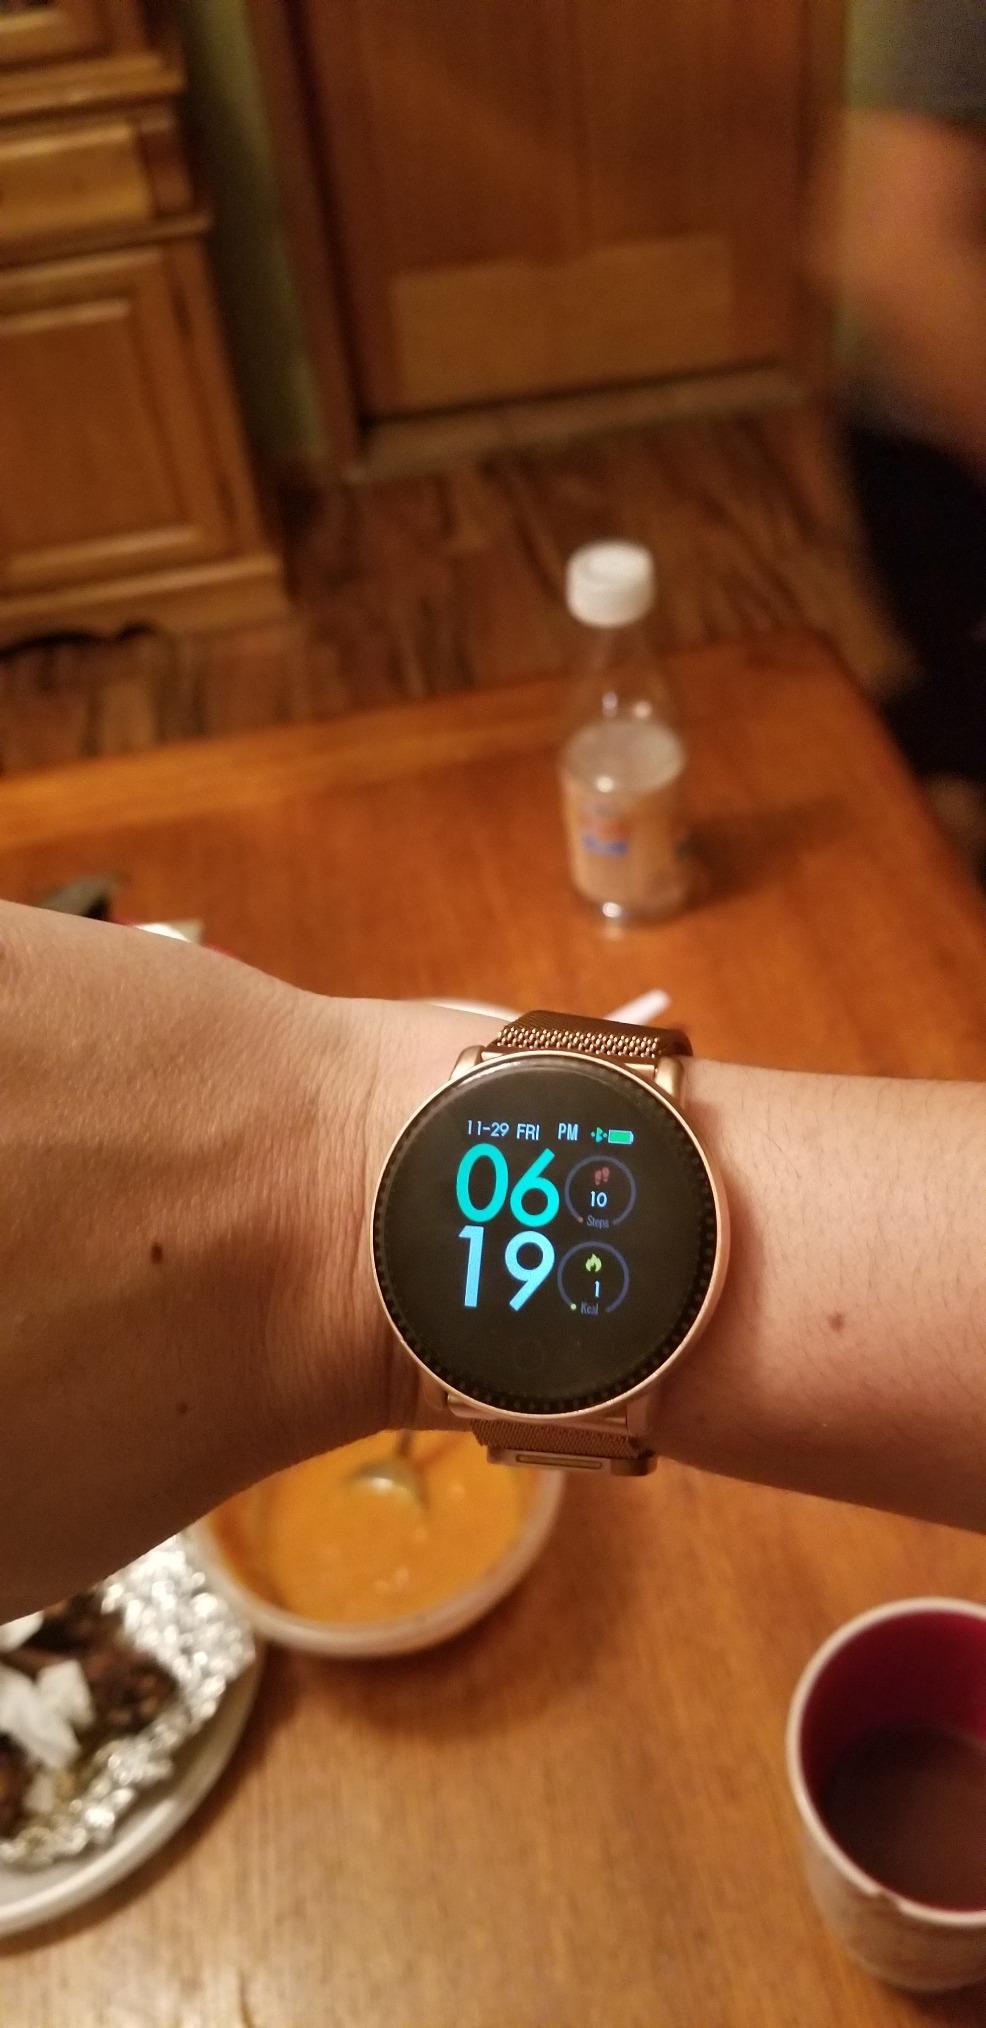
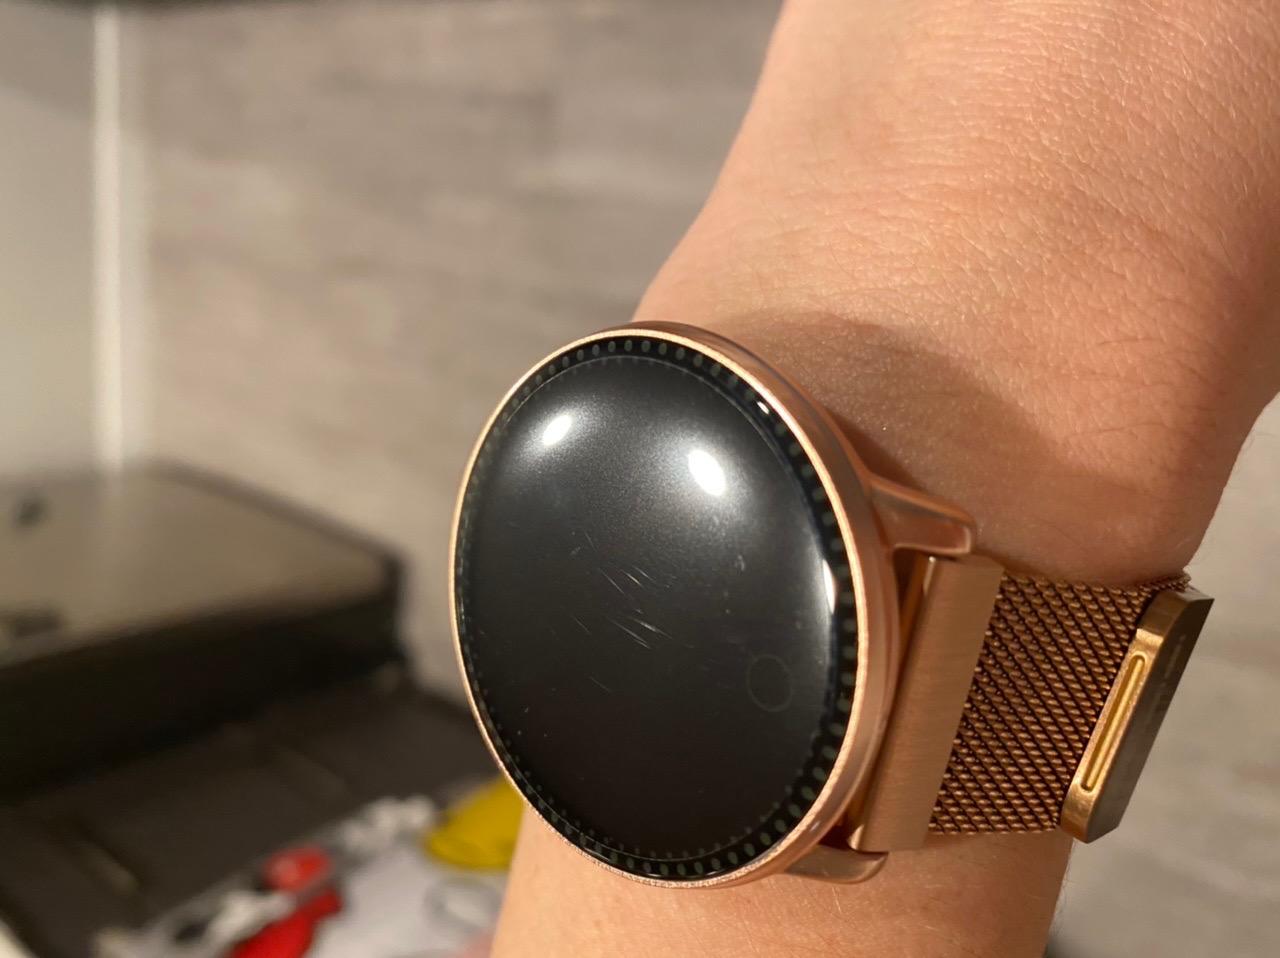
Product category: smartwatch
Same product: yes